Question: Please indicate a possible affordance area of the throw_javelin that can be used for throwing.
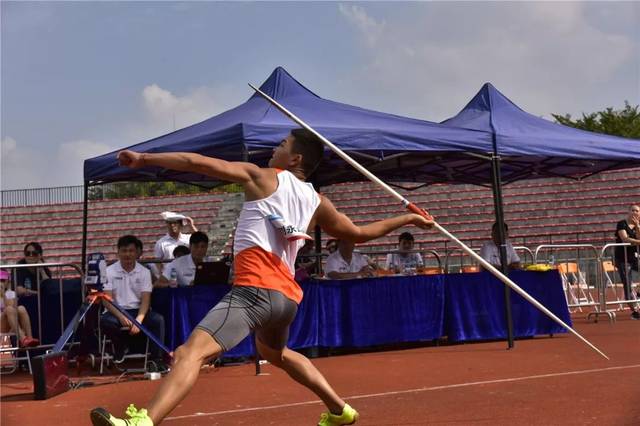
Answer: [243.635, 75.98, 616.238, 365.843]